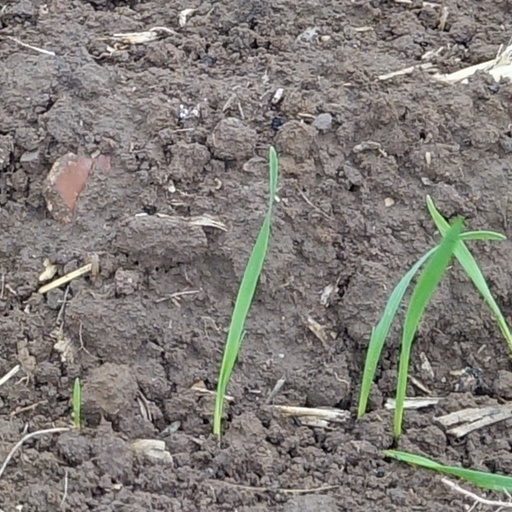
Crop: wheat